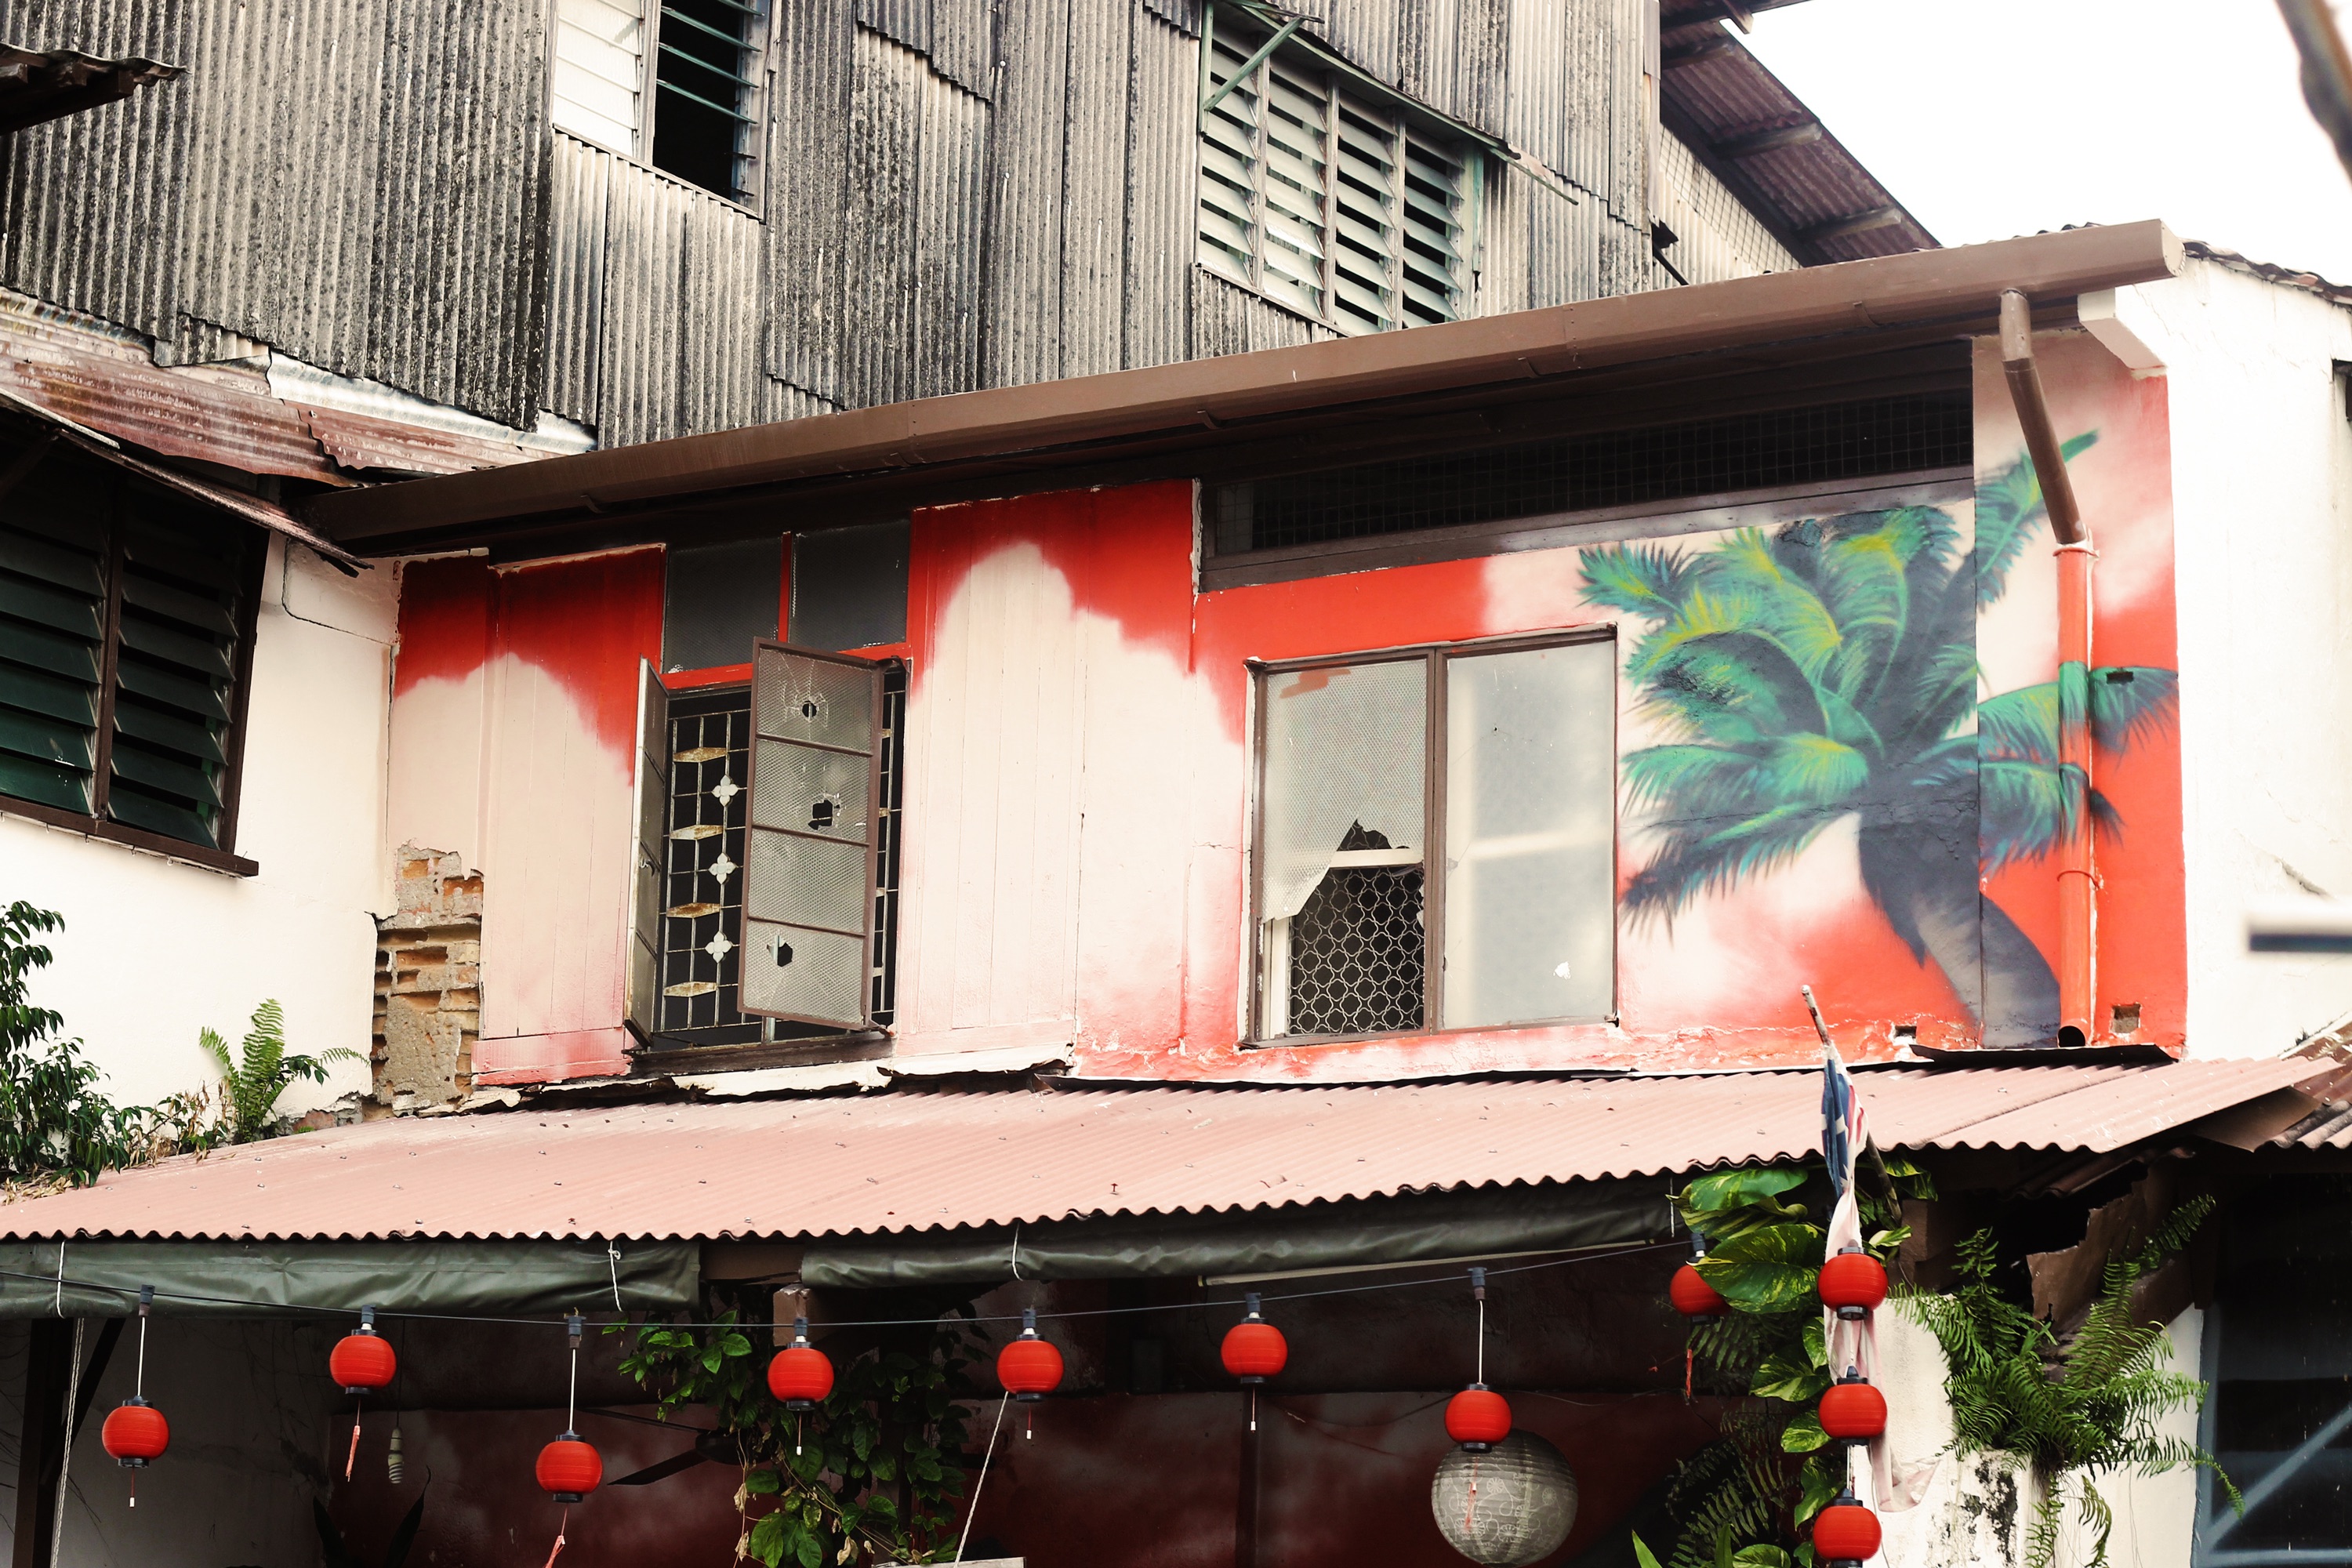
restaurant, interior design